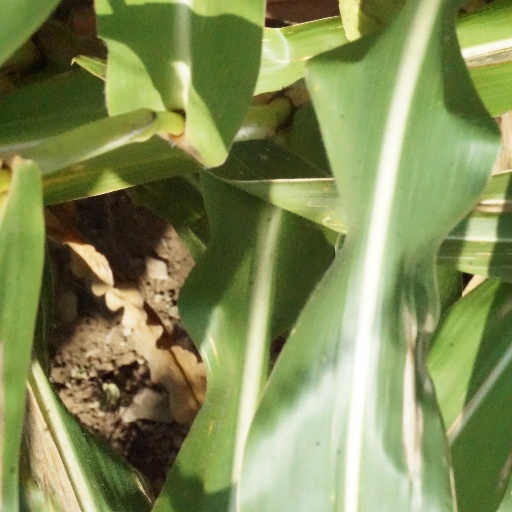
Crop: maize; corn